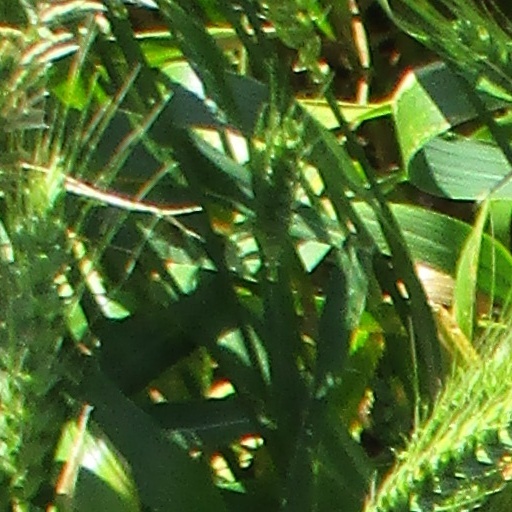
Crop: wheat